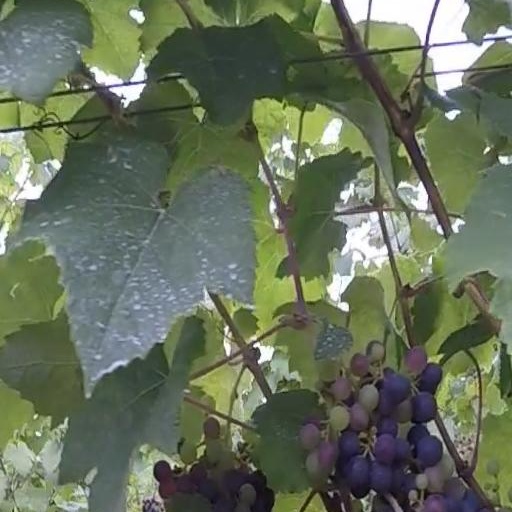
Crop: grape